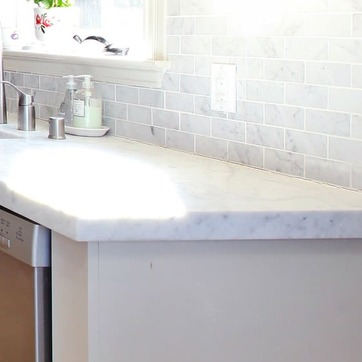
Material: polishedstone